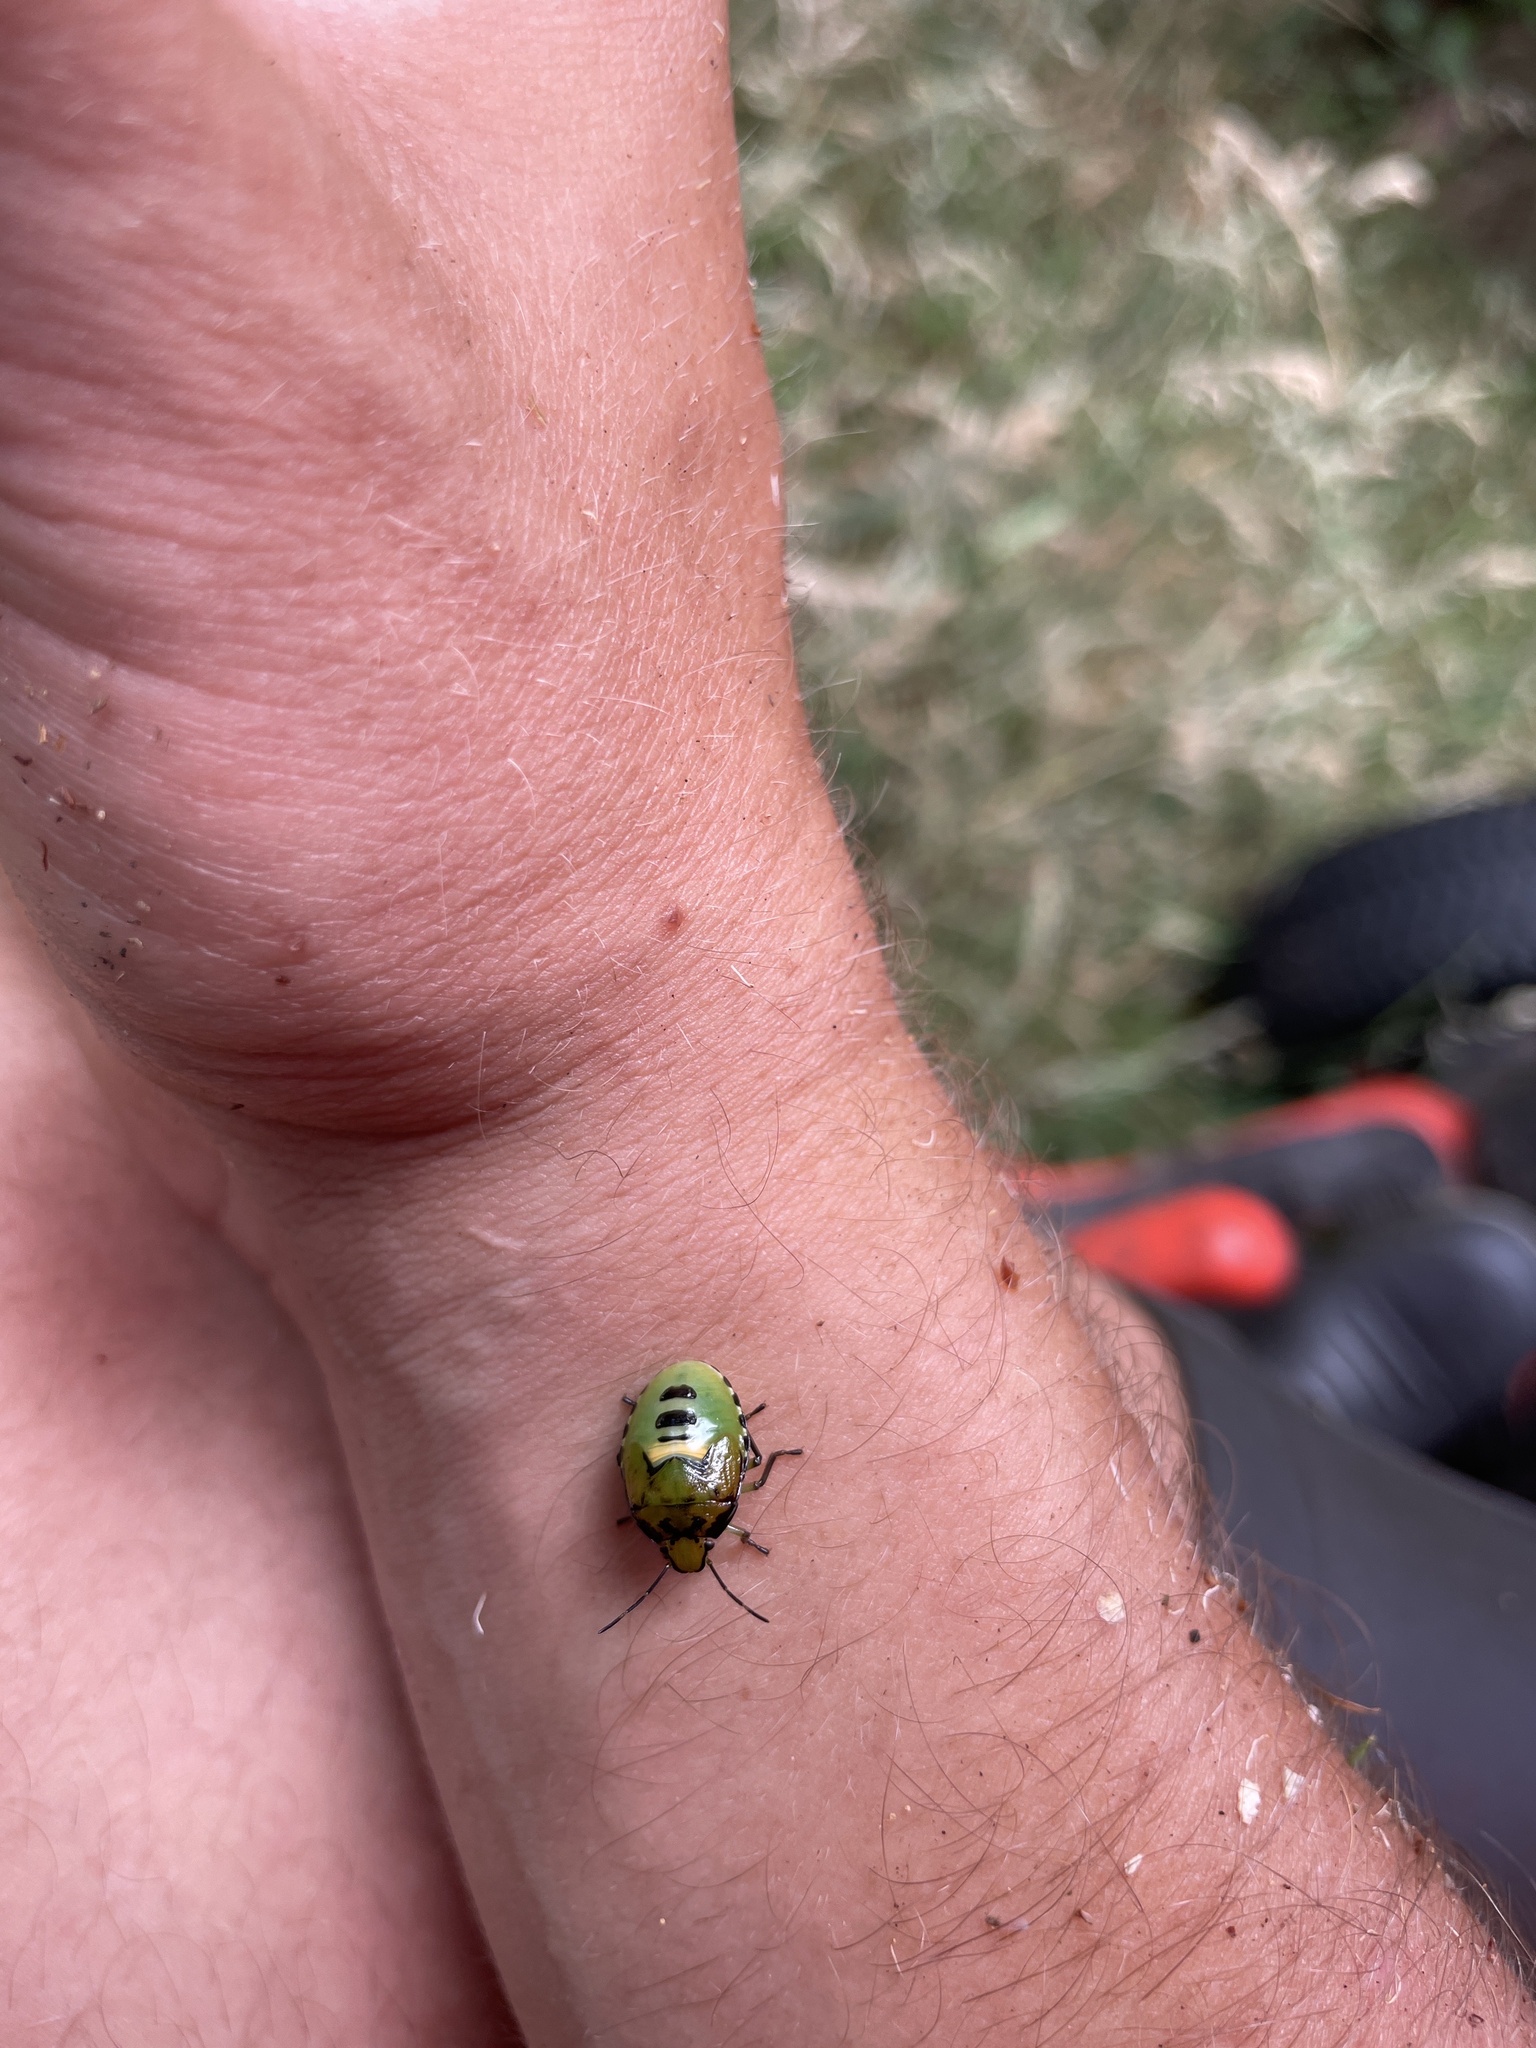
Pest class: stink_bug